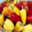
Label: sweet_pepper